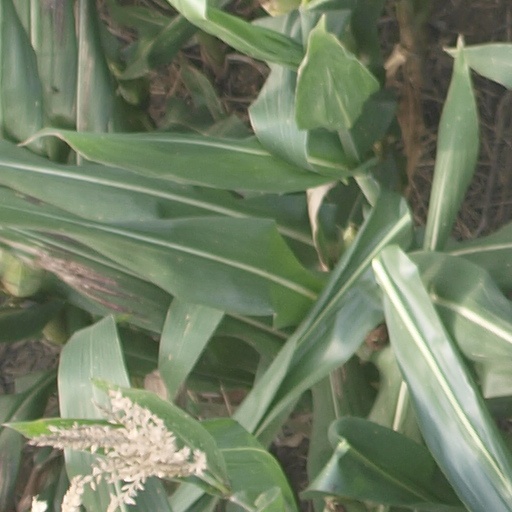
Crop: maize; corn